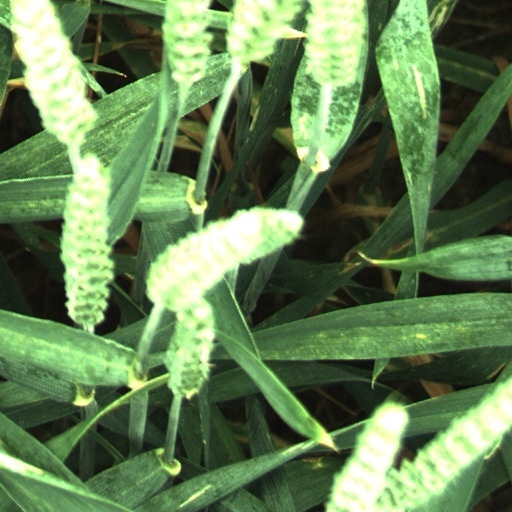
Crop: wheat